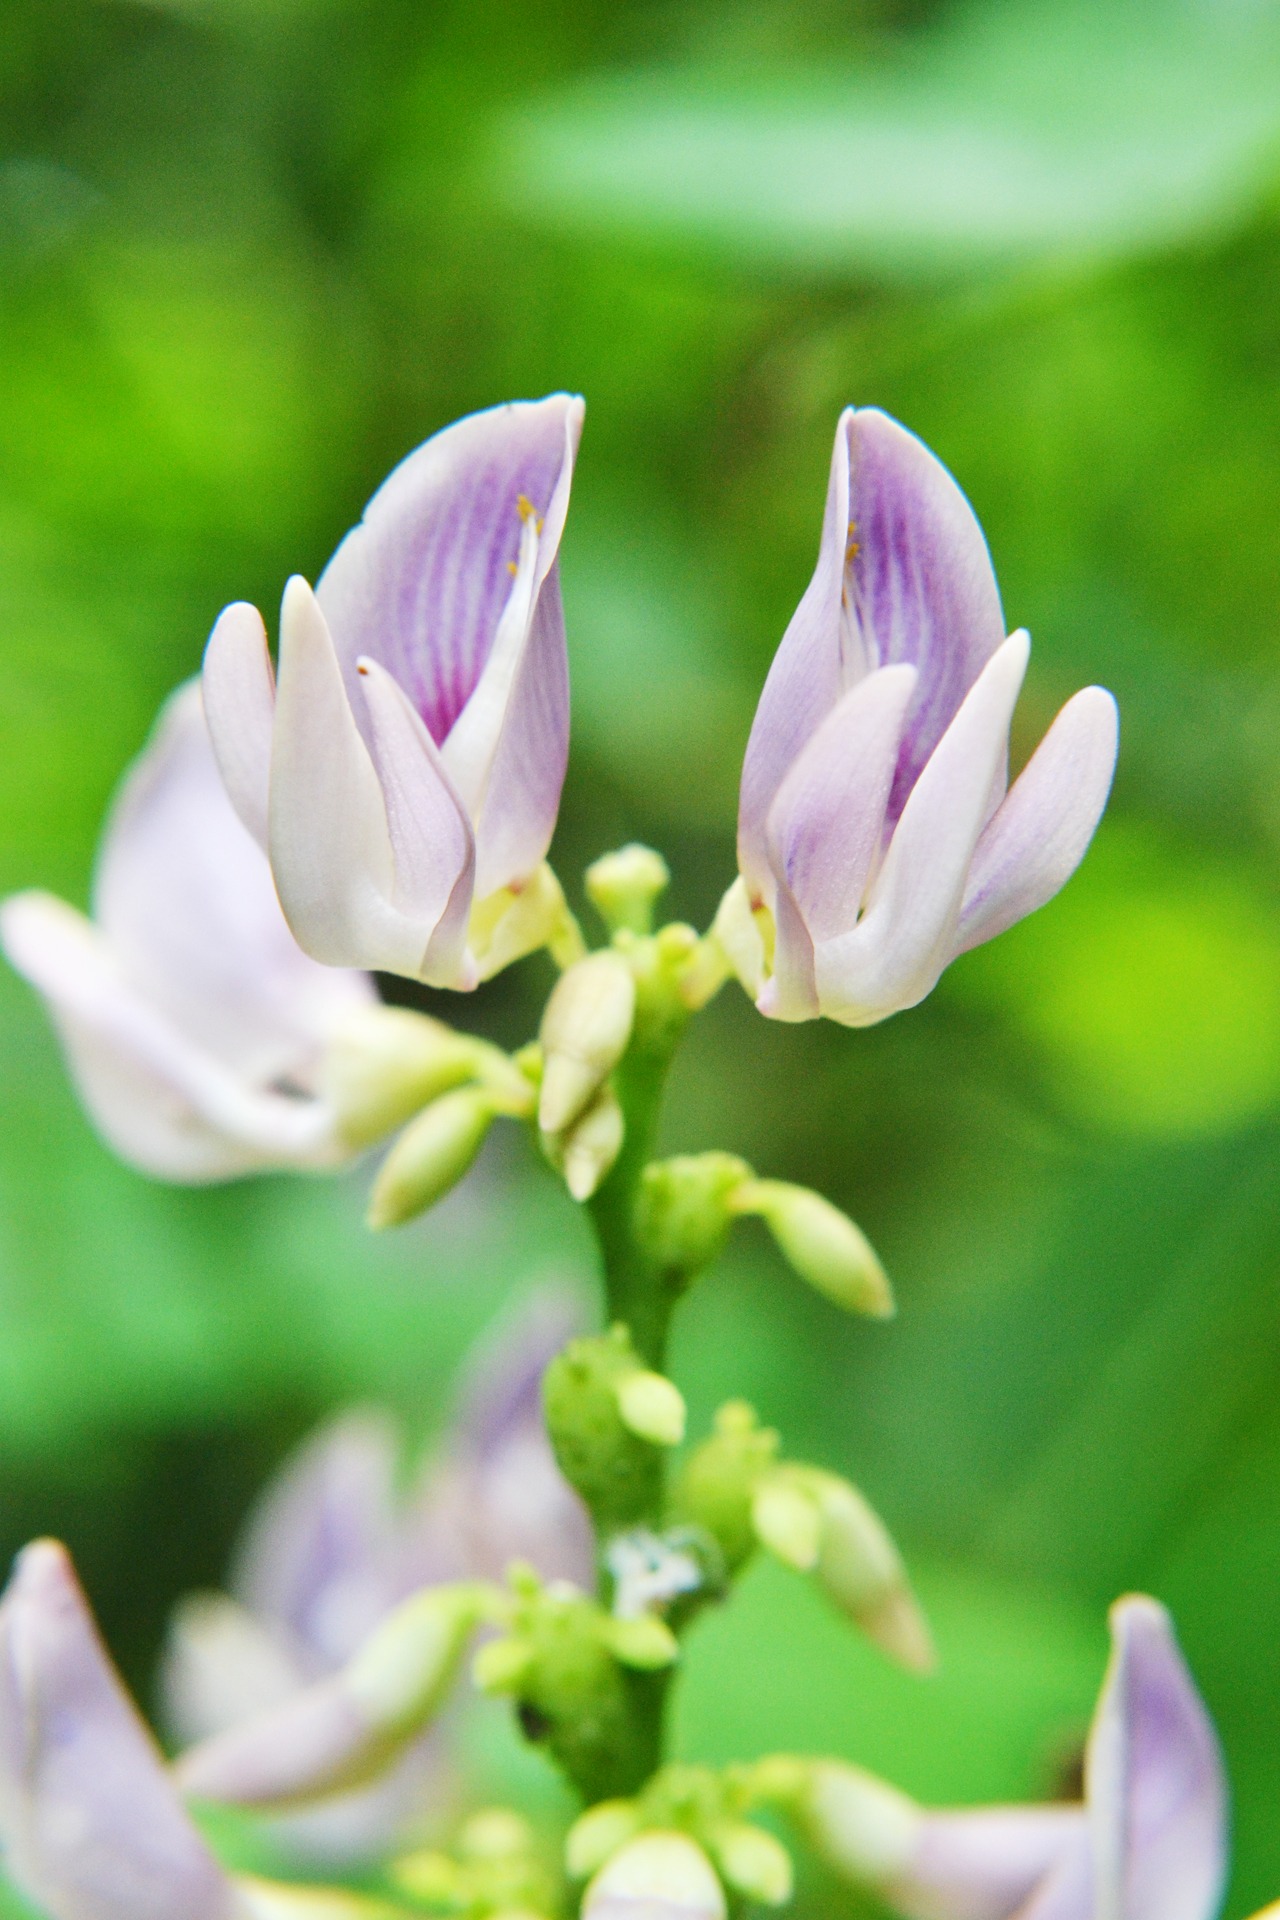
nature, blossom, plant, flower, petal, green, botany, garden, flora, wildflower, bud, sri lanka, ceylon, spider flower, macro photography, flowering plant, land plant, mawanella